History of the Puerta del Sol

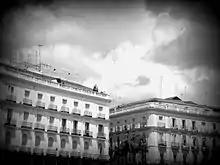
Puerta del Sol, Madrid – The buildings and the equestrian statue of Charles III

Already in 1831, the Marquis of Pontejos had advised the City Council to demolish the Buen Suceso and San Felipe to widen the Puerta del Sol. Since the beginning of the nineteenth century, several renovation and remodeling works were carried out, all of them with a limited impact on the Puerta del Sol. One of the most significant was the change of the cobblestones in the streets for carved flint wedges (setts). In the same way, street lamps were installed, as well as a sewer system that runs parallel to the streets of the Puerta del Sol. The asphalting of the Puerta del Sol was begun for the first time in 1848, shortly after the demolition of the Iglesia del Buen Suceso and Iglesia de la Victoria, when the Count of Villahermosa was the Mayor of Madrid. Despite all this, the impression given by Puerta del Sol in the mid-nineteenth century was that of an "uneven square". The houses did not have a homogeneous structure. Small urbanistic changes were made to accommodate some aesthetic aspects of the square, but in no case had an integral renovation of it been carried out. All these small changes led to the need to address a change that would "unify" and organize the final aesthetic appearance of the Plaza. On the other hand, the pressure of the growing traffic problem, which in a report of 1857 mentioned that from eight in the morning to nine at night 3950 carriages and 1414 horses circulated through the square, forced the municipal authorities to think about widening the space of the square.